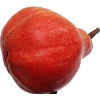
Label: Pear Red 1